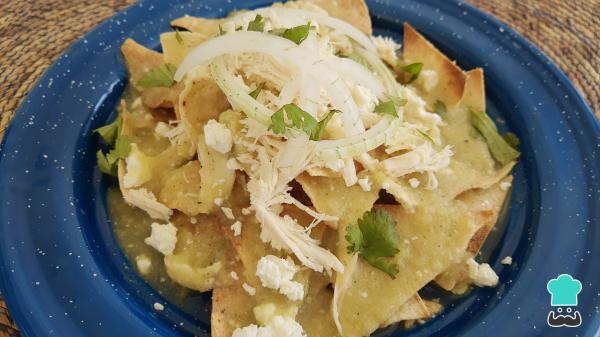
Termina bañando con la salsa verde, agrega más pollo desmenuzado, cebolla en tiras o aros, unas hojitas de cilantro y un poco más de queso panela. ¡Ya puedes disfrutar de estos chilaquiles saludables! Cuéntanos en los comentarios tu opinión y comparte con nosotros una fotografía del resultado final.